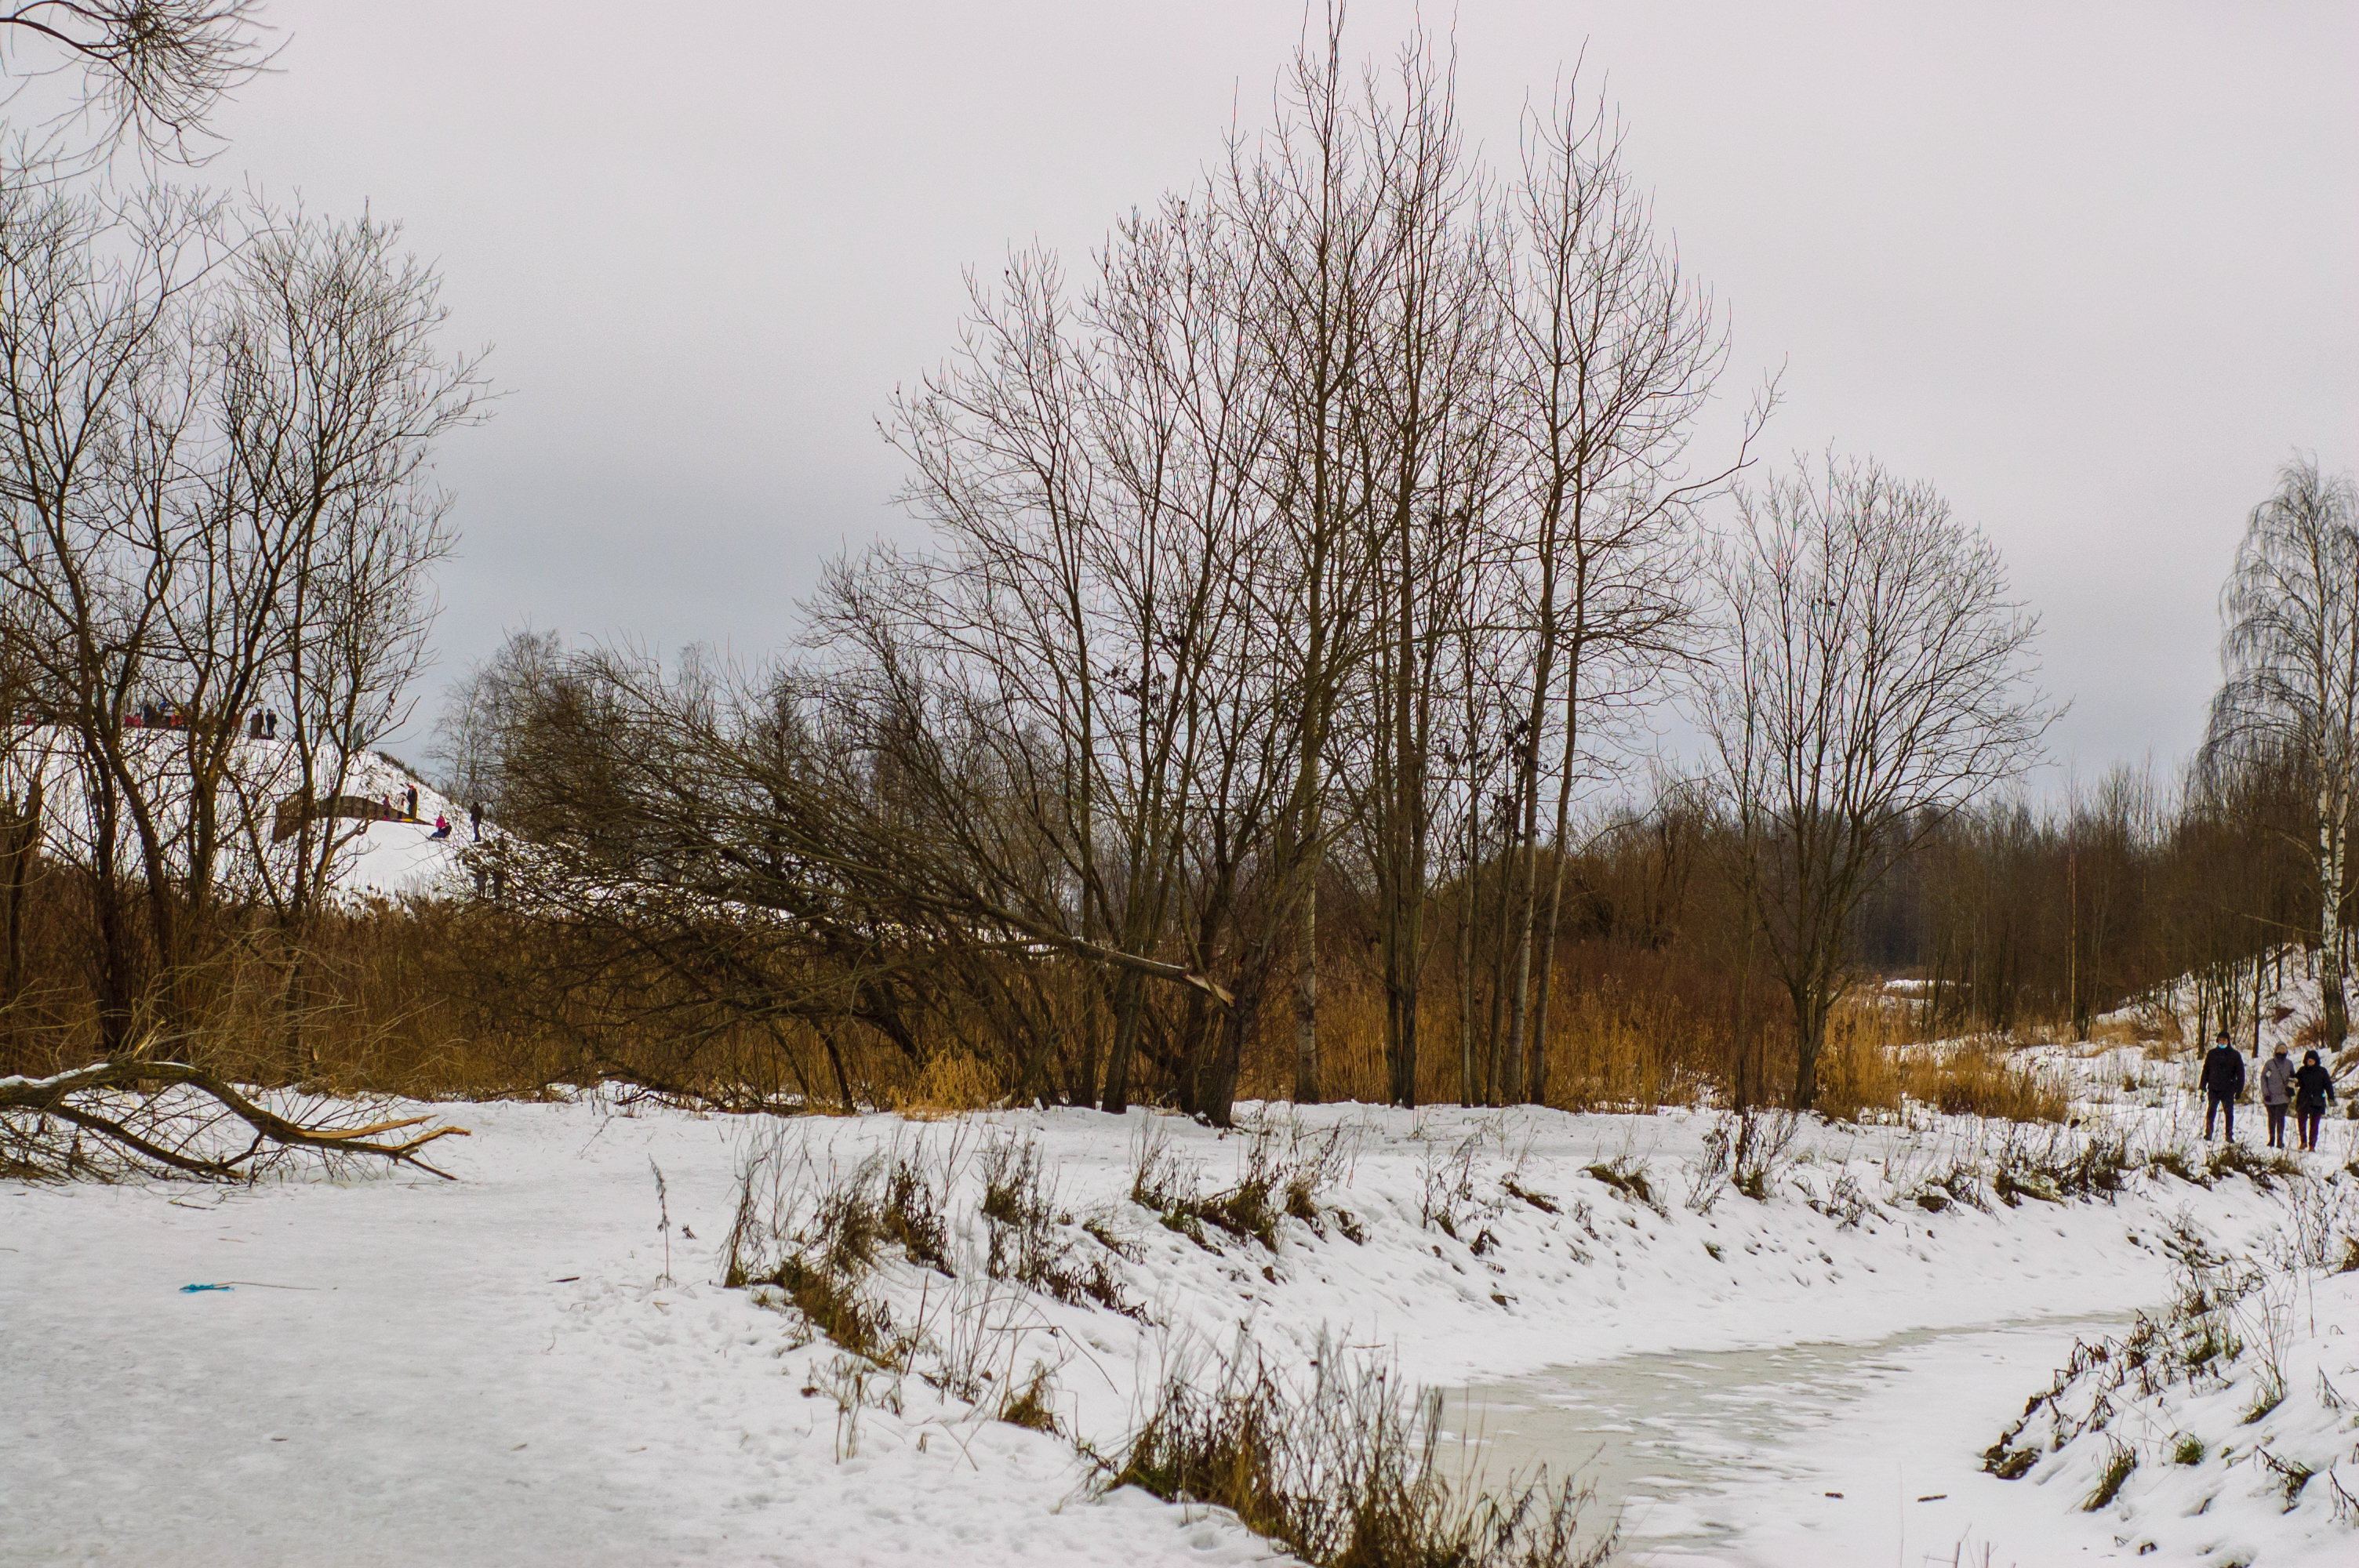
image, branch, winter, twig, tree, freezing, snow, geological phenomenon, trunk, precipitation, frost, conifer